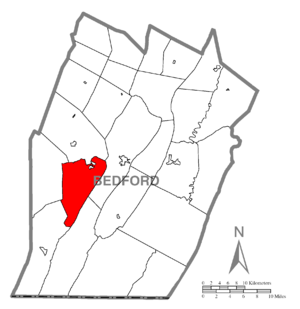
Harrison Township est un township, situé au centre du comté de Bedford, aux États-Unis. En 2010, il comptait une population de 972 habitants.